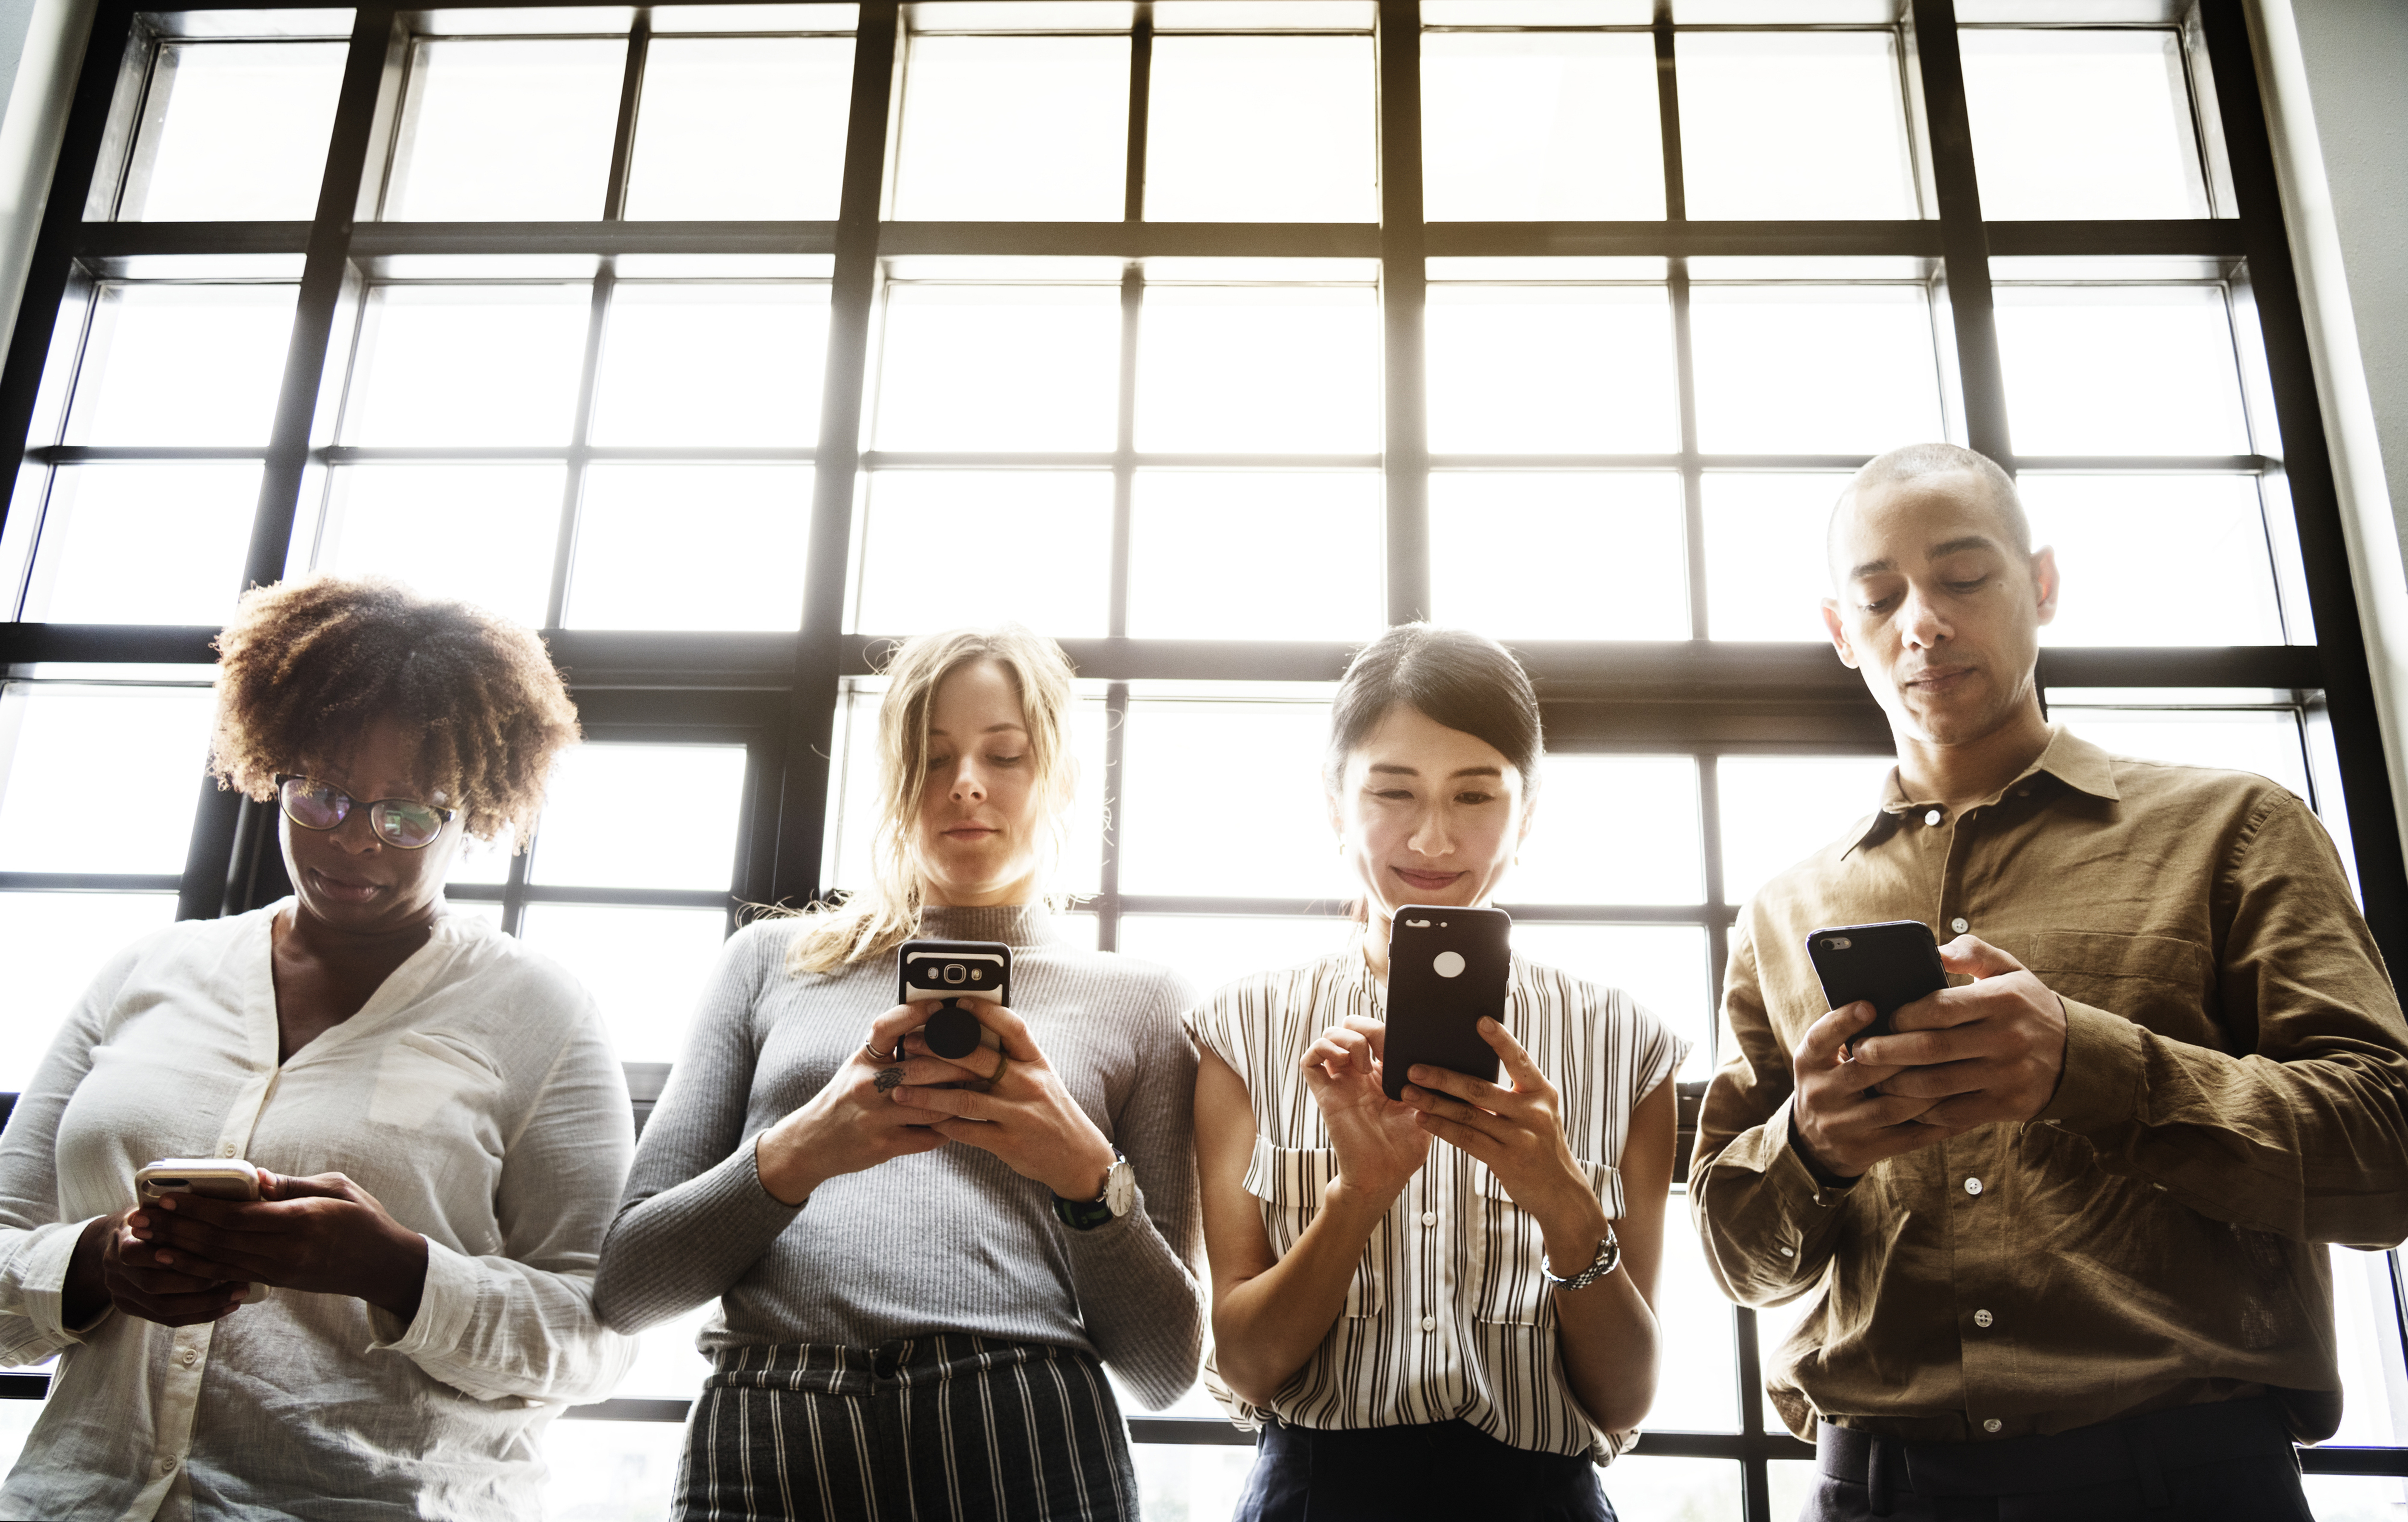
african american, african descent, american, asian, black, casual, caucasian, cellphone, chat, chatting, communication, community, connecting, connection, data, device, digital, ethnicity, european, friends, gadget, global, information, innovation, internet, man, media, message, messaging, mobile, network, networking, on social, online, people, phone, sharing, smartphone, social, social media, technology, telephone, texting, together, togetherness, typing, using, westerner, wireless, woman, fun, event, conversation, photography, window